August 1975 (film)

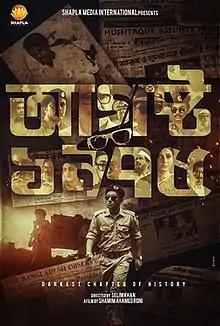

August 1975 is 2021 Bangladeshi political drama film based on the immediate aftermath of assassination of Sheikh Mujibur Rahman. The film is produced by Selim Khan whose production company operates as Shapla Media International Ltd. Afsaruddin Bhuiyan, Kazi Mizanur Rahman and Nasuir Uddin also join the film as executive producers. Selim Khan directed the movie alongside Shamim Ahamed Roni. Masuma Rahman Nabila, Tauquir Ahmed and Shahiduzzaman Selim have been cast in various leading roles. The film portrays history of the killing of Rahman on 15 August, till his burial on 16 August. Principal photography of this film begun on 10 July and ended on 29 July 2020. The film was released on Cinebaj on 15 August 2021, the National Mourning Day in Bangladesh.